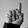
ASL letter: D